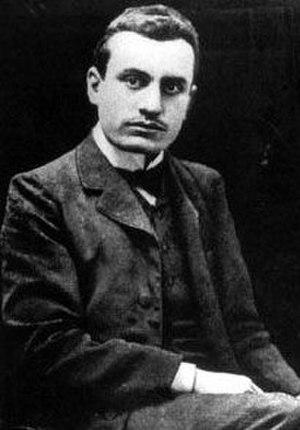
Benito Mussolini, né le 29 juillet 1883 à Predappio et mort le 28 avril 1945 à Giulino di Mezzegra, est un journaliste, idéologue et homme d'État italien.